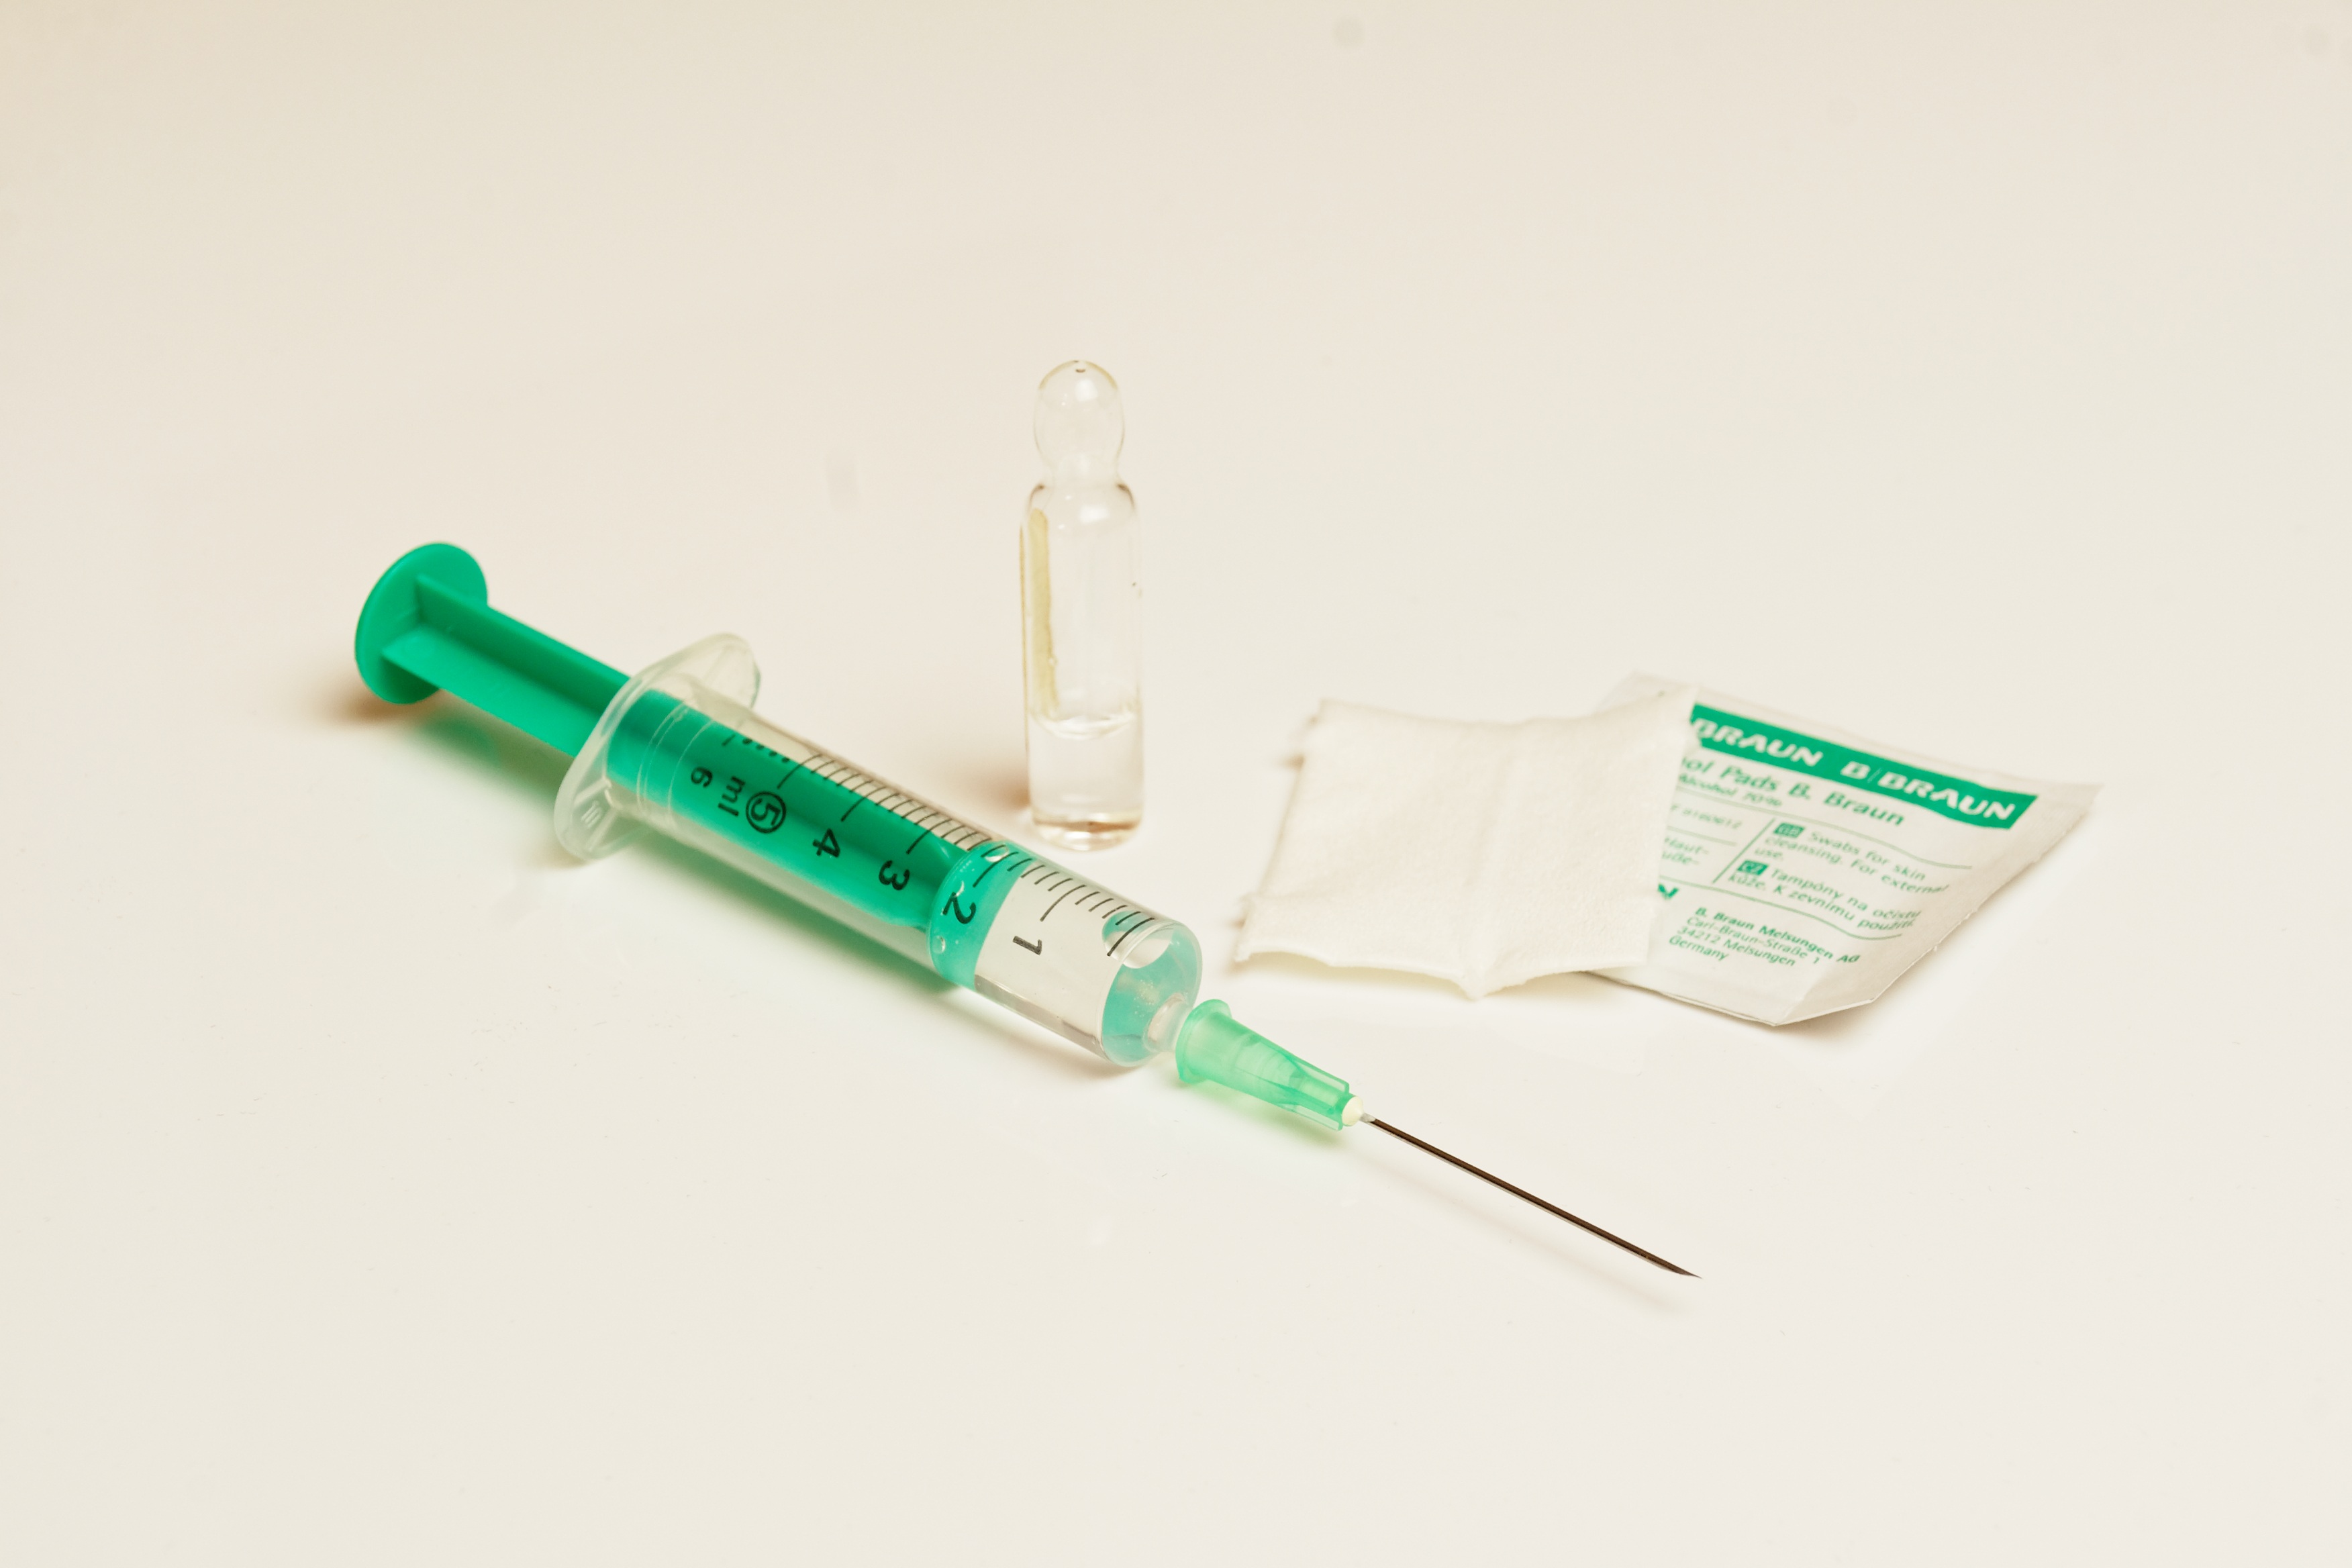
needle, product, doctor, bless you, syringe, medical, swab, disposable syringe, ampoule, to disinfect, fiole, disinfection, medical equipment